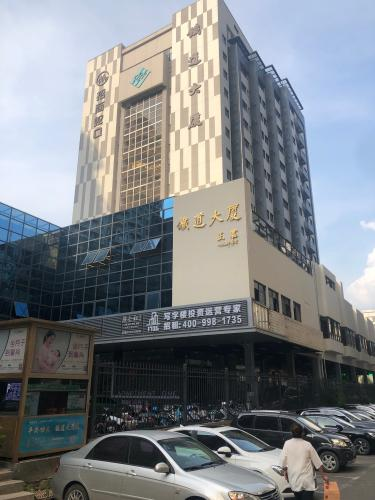
地标名称：铁道大厦(五一中路)
所在城市：福州市·台江区